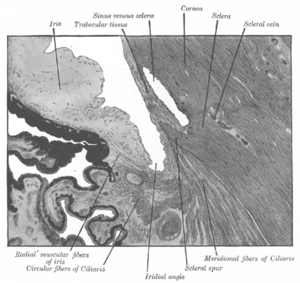
Le canal de Schlemm, anciennement considéré comme une veine, est une structure annulaire ressemblant à un vaisseau lymphatique située dans l'œil, près du bord antérieur de la sclérotique dans l'angle irido-cornéen. A travers du trabéculum, qui est juxtaposé, elle permet le drainage de l'humeur aqueuse. Elle abouche ensuite dans les veines épisclérales puis veines ophtalmiques et sinus caverneux.
L'angle irido-cornéen est, dans l'œil, l'angle délimité par la face antérieure de l'iris et par la face postérieure de la cornée. Il abrite le trabéculum qui draine l'humeur aqueuse de la chambre antérieure de l'œil vers le canal de Schlemm.